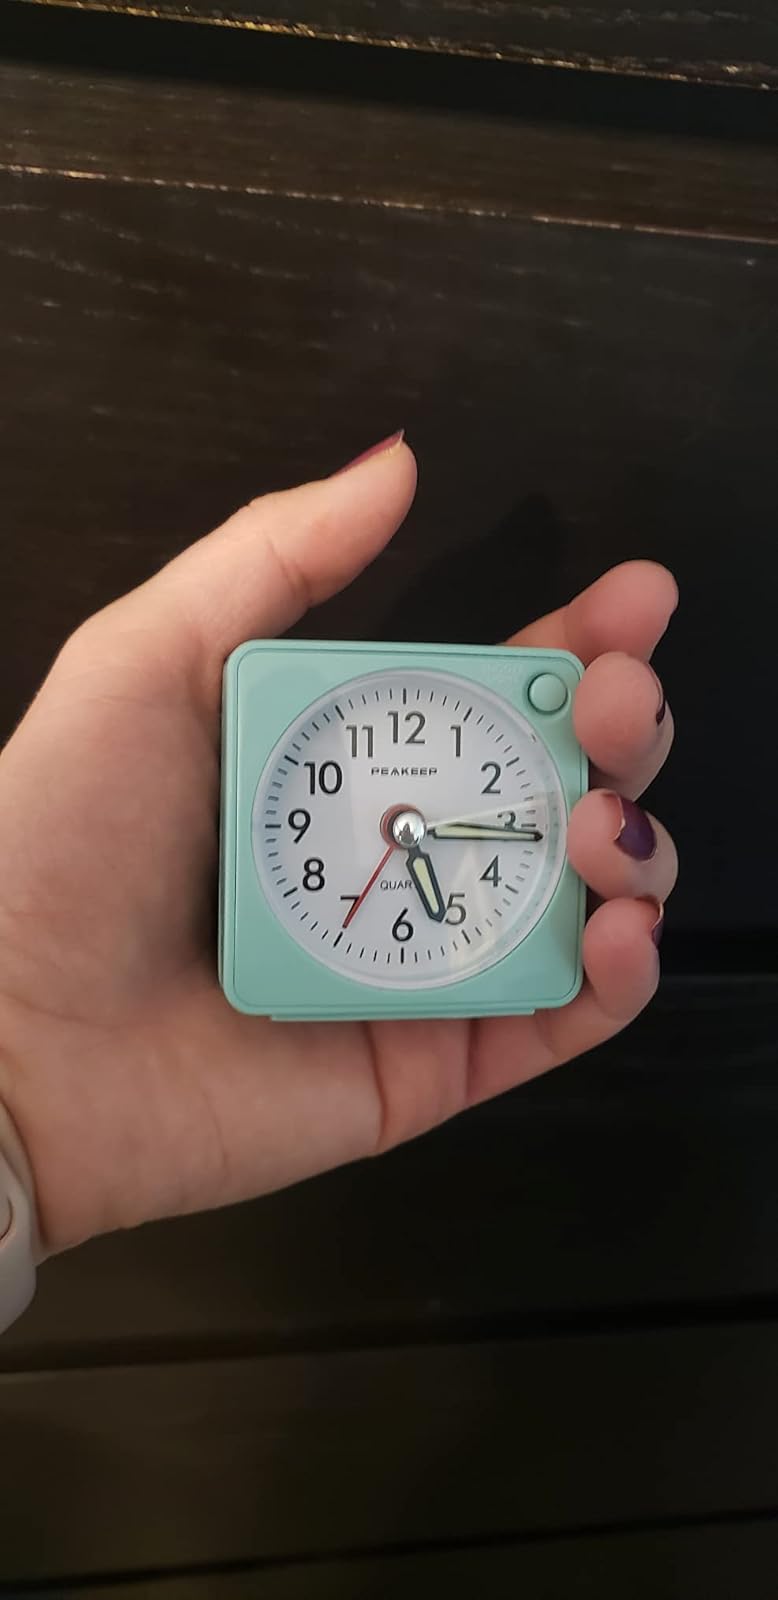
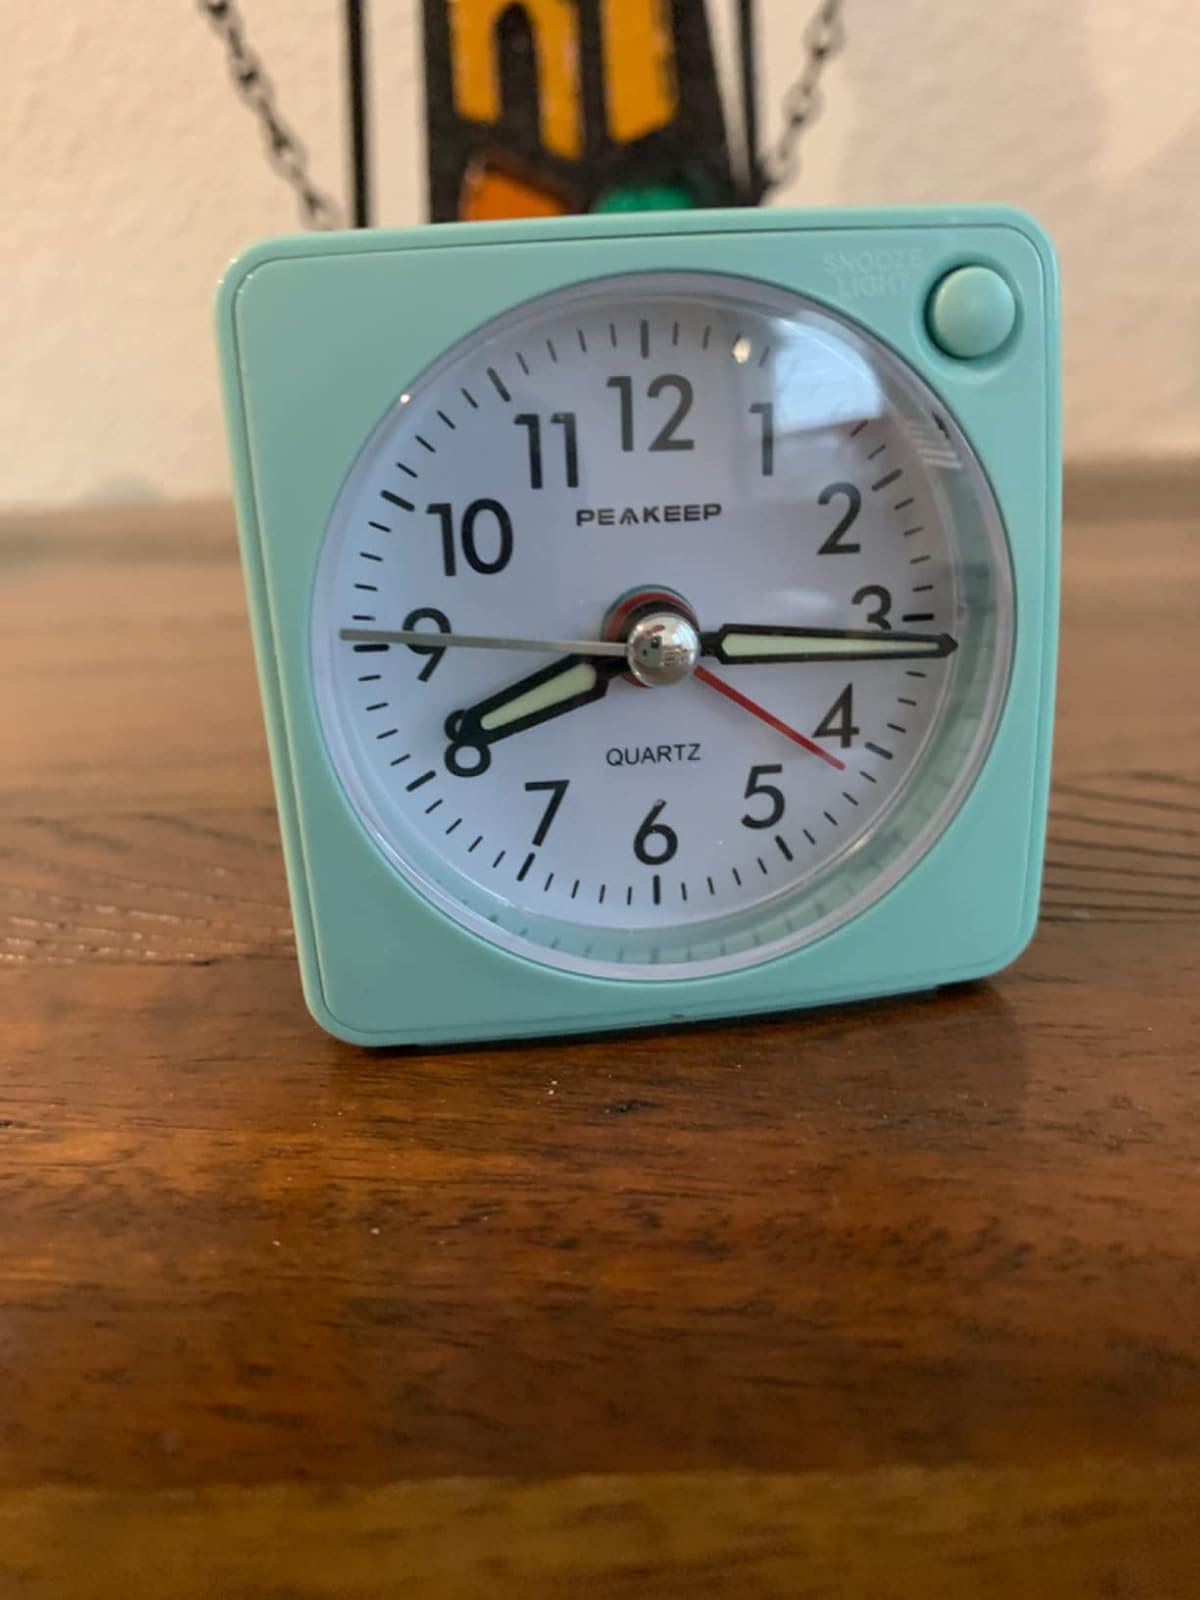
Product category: clock
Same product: yes